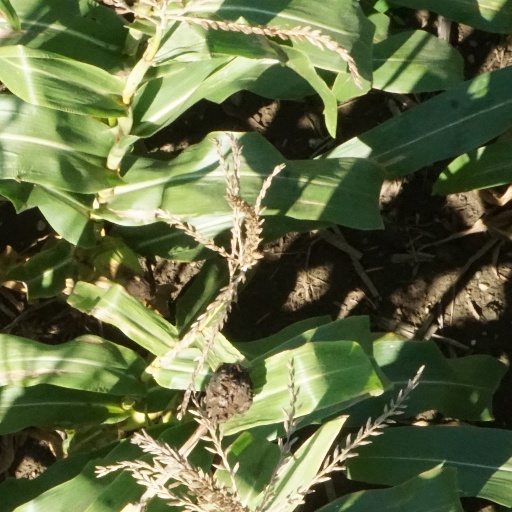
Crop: maize; corn